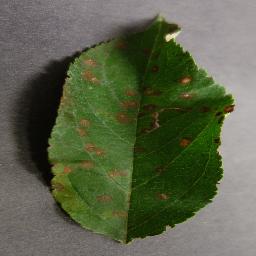
Label: Apple___Cedar_apple_rust